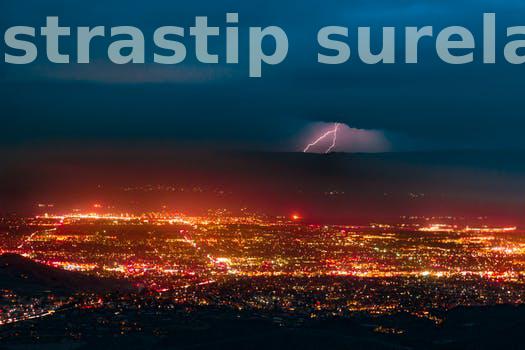
Label: Watermark